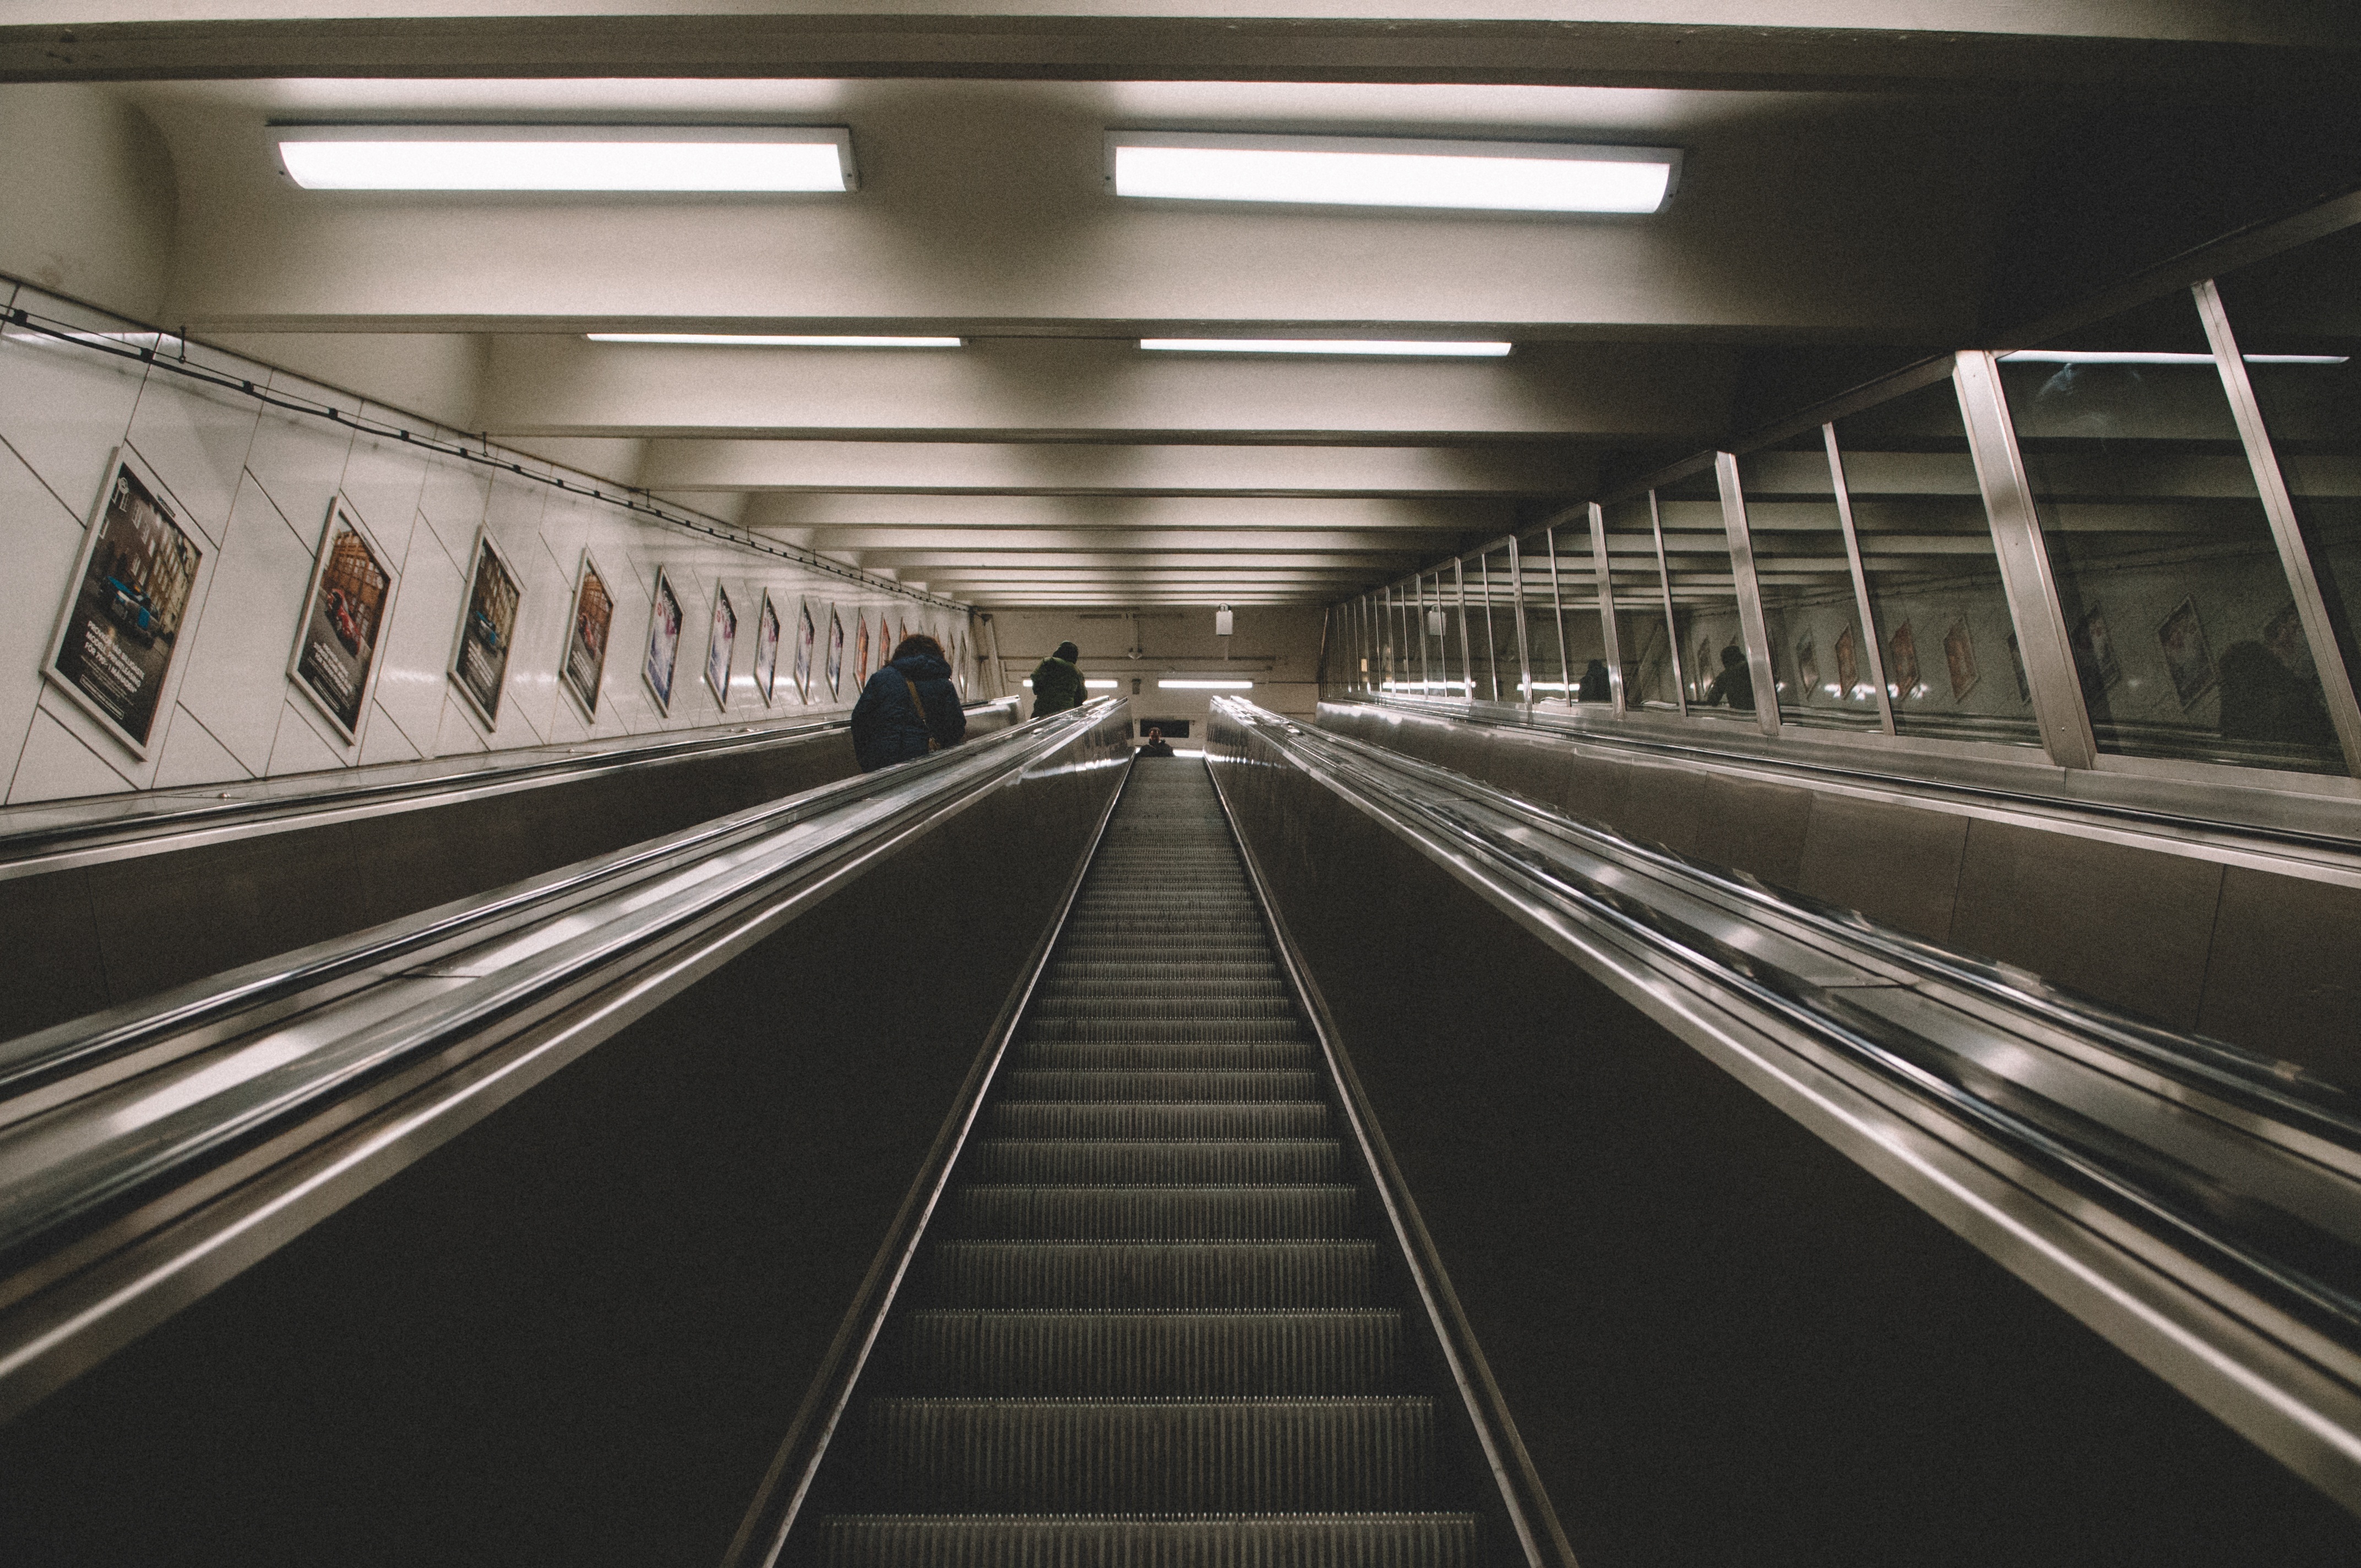
building, urban, staircase, steps, airport, escalator, subway, transport, line, train station, business, stairway, modern, public transport, metro station, stairs, infrastructure, symmetry, mall, rapid transit